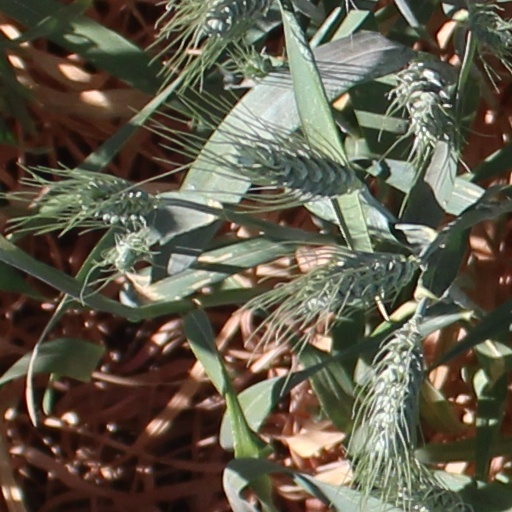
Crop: wheat